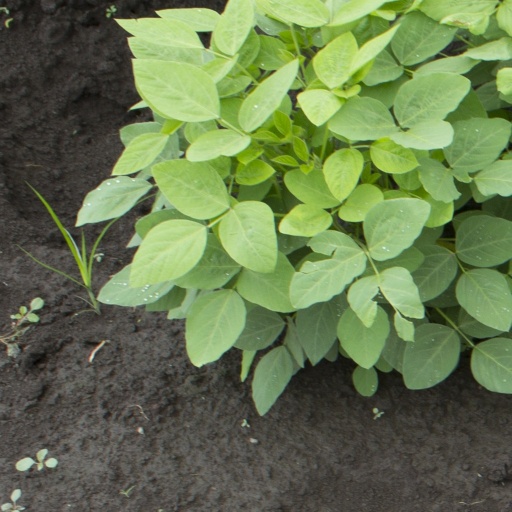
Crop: soybean